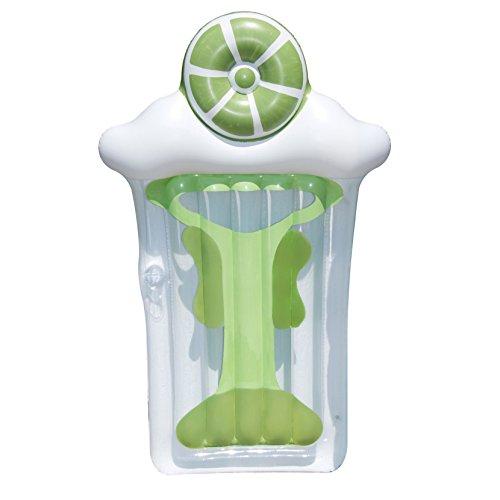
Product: Swimline Margarita Mat Pool Float
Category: Toys & Games | Sports & Outdoor Play | Pools & Water Toys
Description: Take life with a grain of salt and a slice of lime in your pool this summer.
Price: $15.66
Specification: ProductDimensions:74x43x1inches|ItemWeight:3pounds|ShippingWeight:3.8pounds(Viewshippingratesandpolicies)|DomesticShipping:ItemcanbeshippedwithinU.S.|InternationalShipping:ThisitemcanbeshippedtoselectcountriesoutsideoftheU.S.LearnMore|ASIN:B01A7GRGP8|Itemmodelnumber:90653|Manufacturerrecommendedage:13yearsandup